Curtis Sliwa

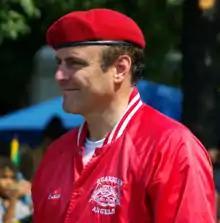
Sliwa in September 2007

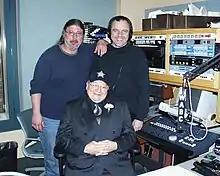
Sliwa and Ron Kuby with U.S. Representative Gary Ackerman in 2005

Sliwa has been a radio broadcaster for three decades, most of that time on WABC-AM, where he began his career in 1990. In 1994, the then city-owned and operated WNYC hired Sliwa, whom WABC had released. Some, including Sliwa, have suggested that he was given access to the station by newly elected Mayor Rudy Giuliani, whom he had supported in the 1993 mayoral race.